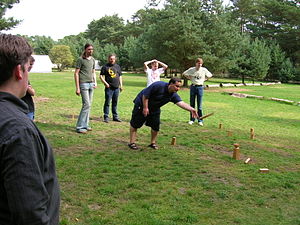
Kubb
Kubb
Kubb, kongespil, høvdingespil eller vikingespil er et spil, som hævdes at have rødder i middelalderen. Dokumentation for spillets eksistens før 1990 savnes dog. Kubb stammer formodentlig fra Gotland i Sverige. Spillet spilles bedst på græs, grus eller sand med mellem 2 og 12 spillere. Spillet består af 1 konge, som placeres midt på banen, og 5 kubber per hold. Derudover benyttes 6 kastepinde. Der skal vindes med 3 runder.